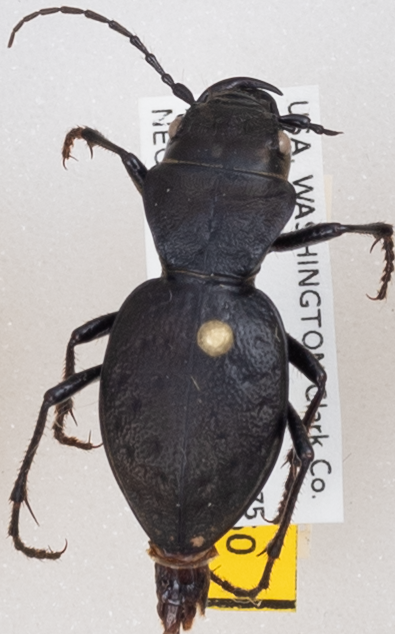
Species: Omus dejeanii
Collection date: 2018-07-10
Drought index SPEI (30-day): -1.106
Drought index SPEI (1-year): -0.62
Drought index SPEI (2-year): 0.71